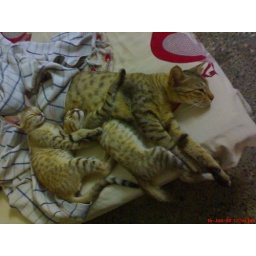
All of 'em are sleeping on my bed under my bedsheet